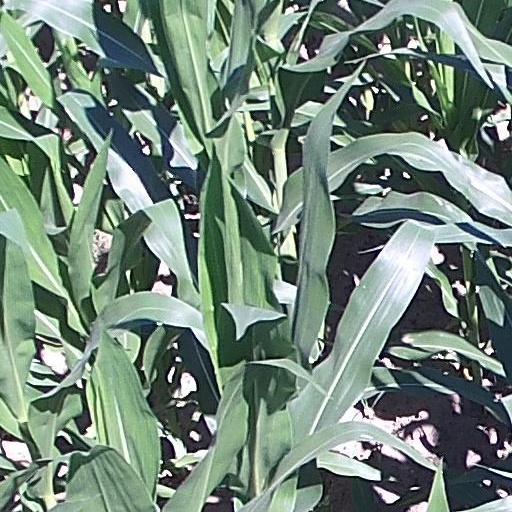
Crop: maize; corn